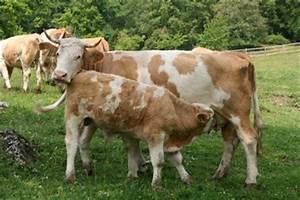
Label: cow